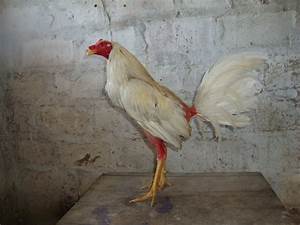
Label: chicken